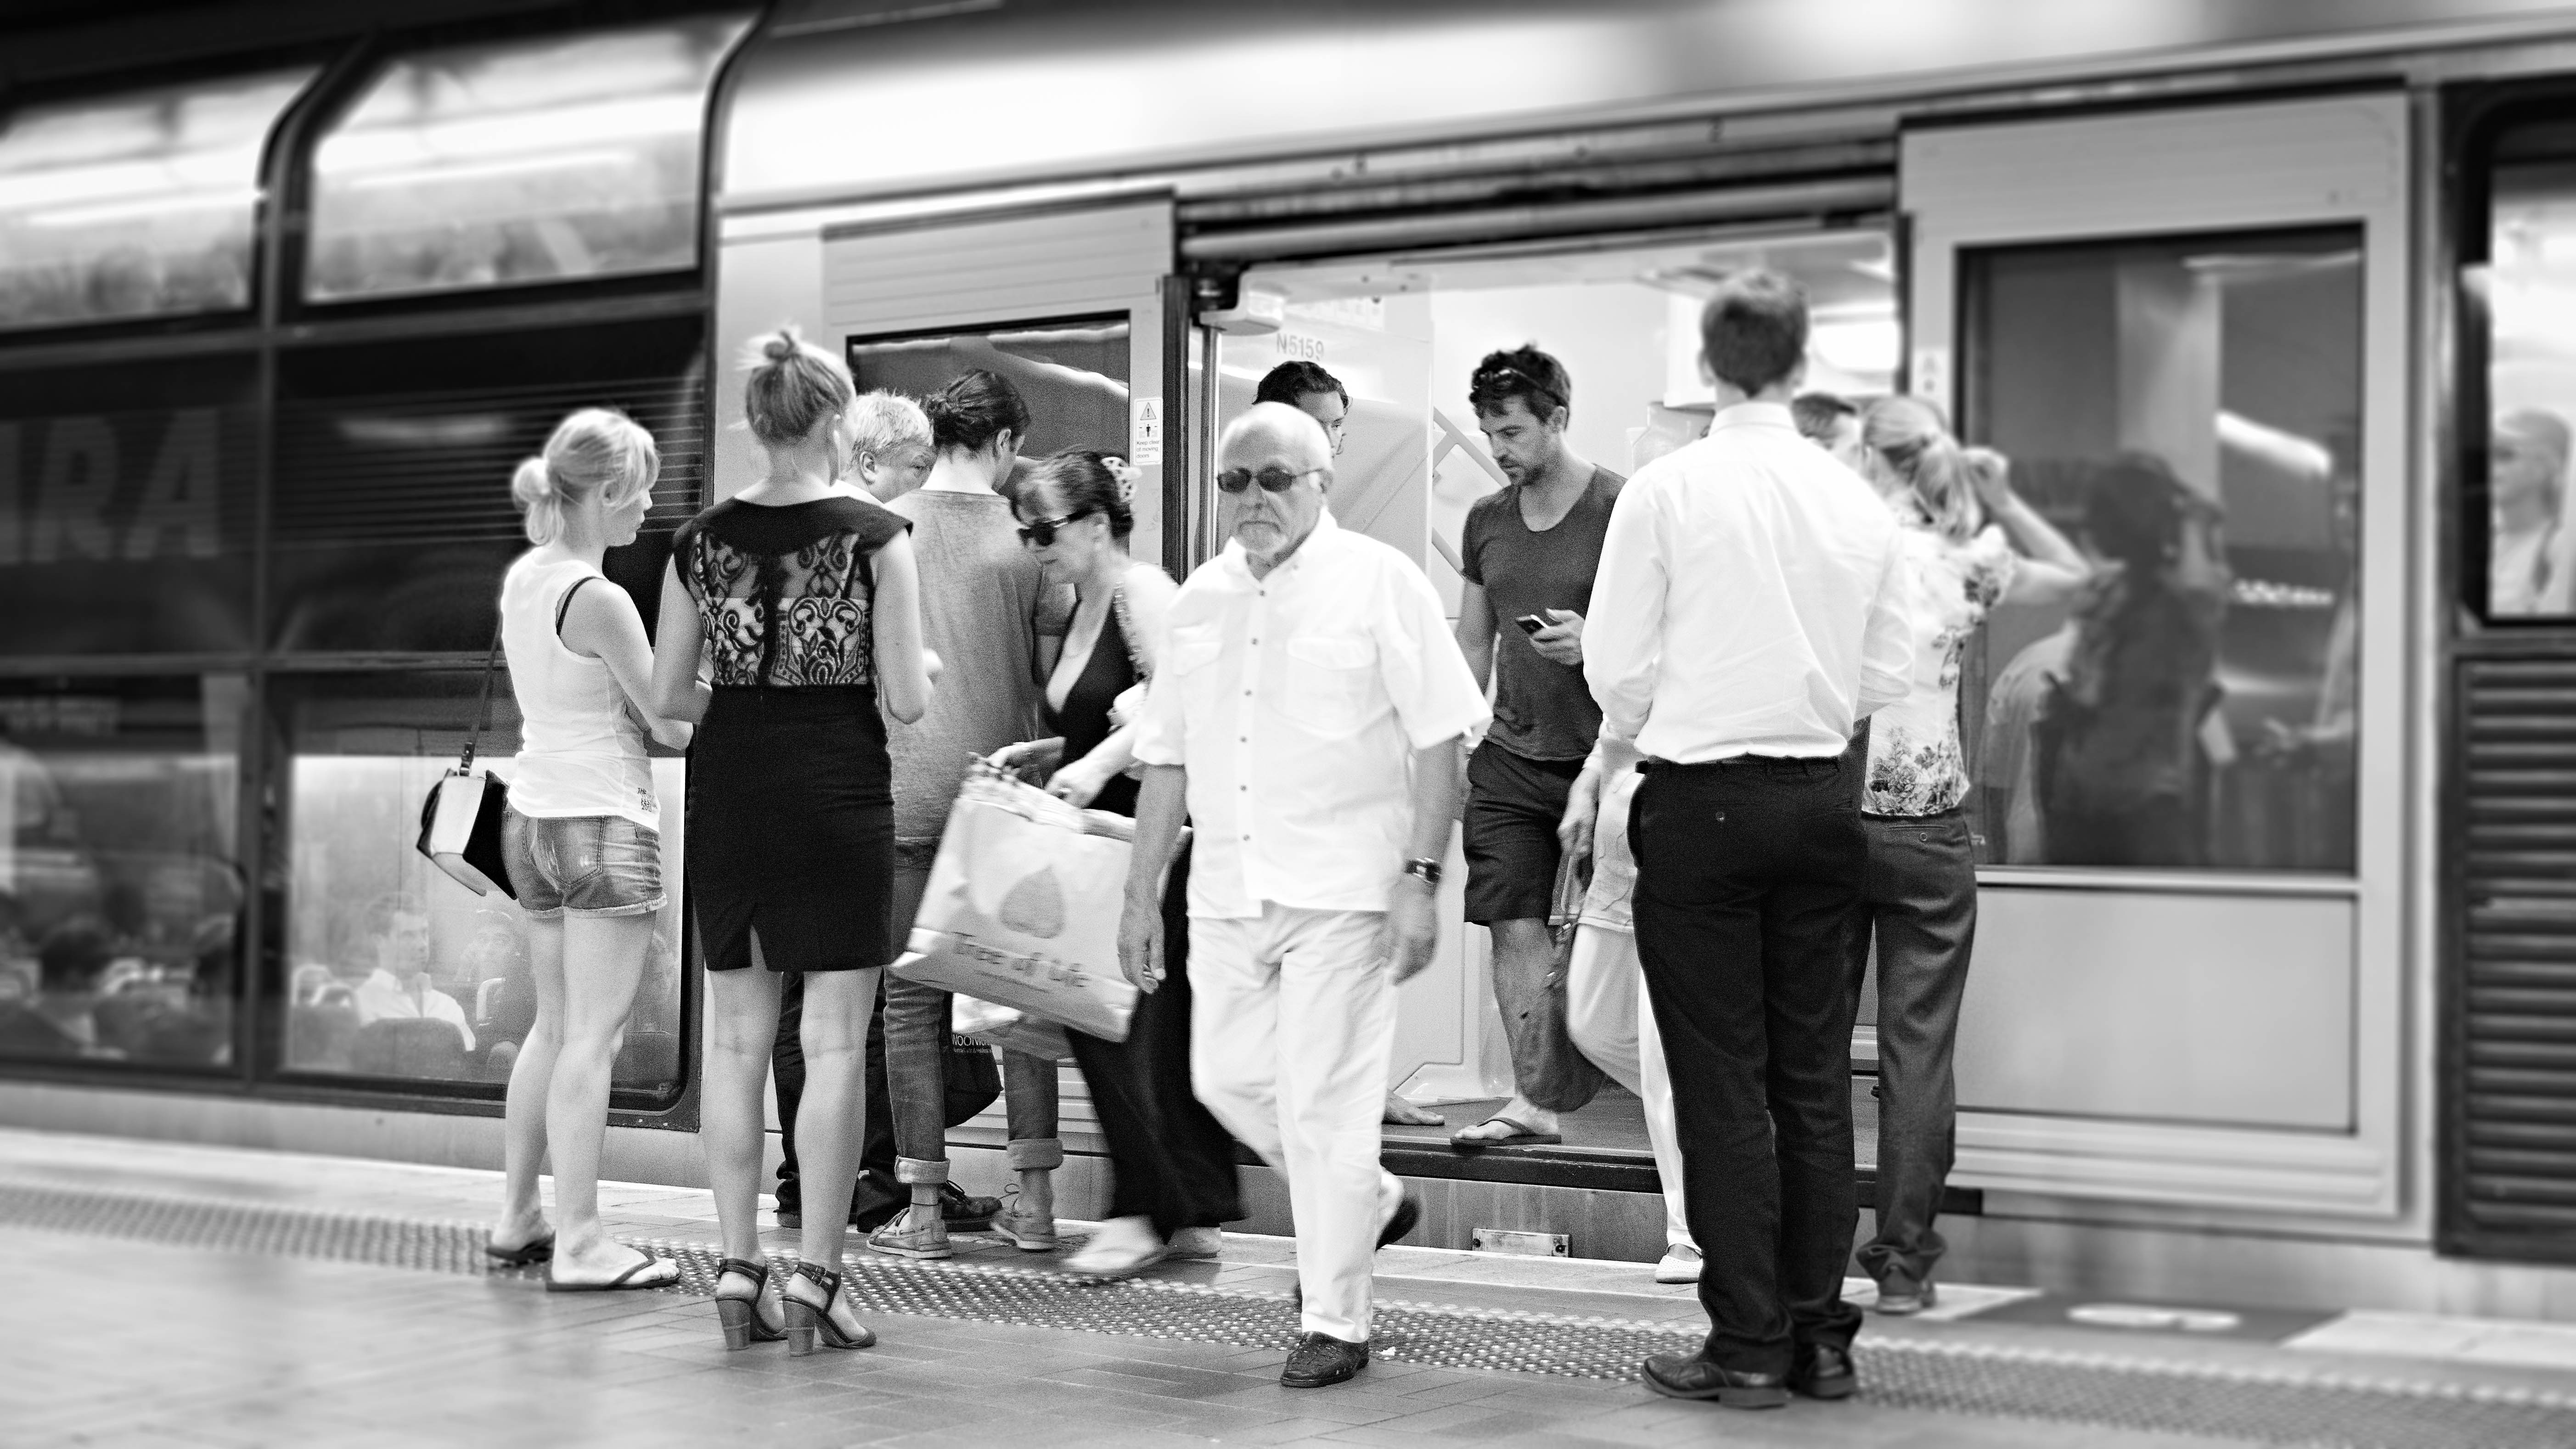
man, black and white, people, monochrome, photograph, monochrome photography